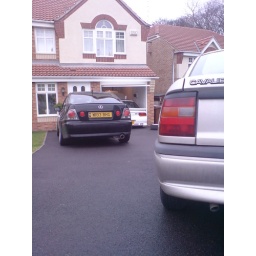
a collection of vehicles outside a lovely modern house in berry hill